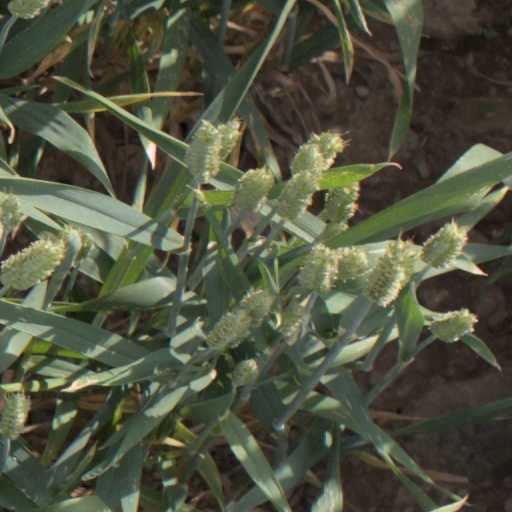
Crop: wheat